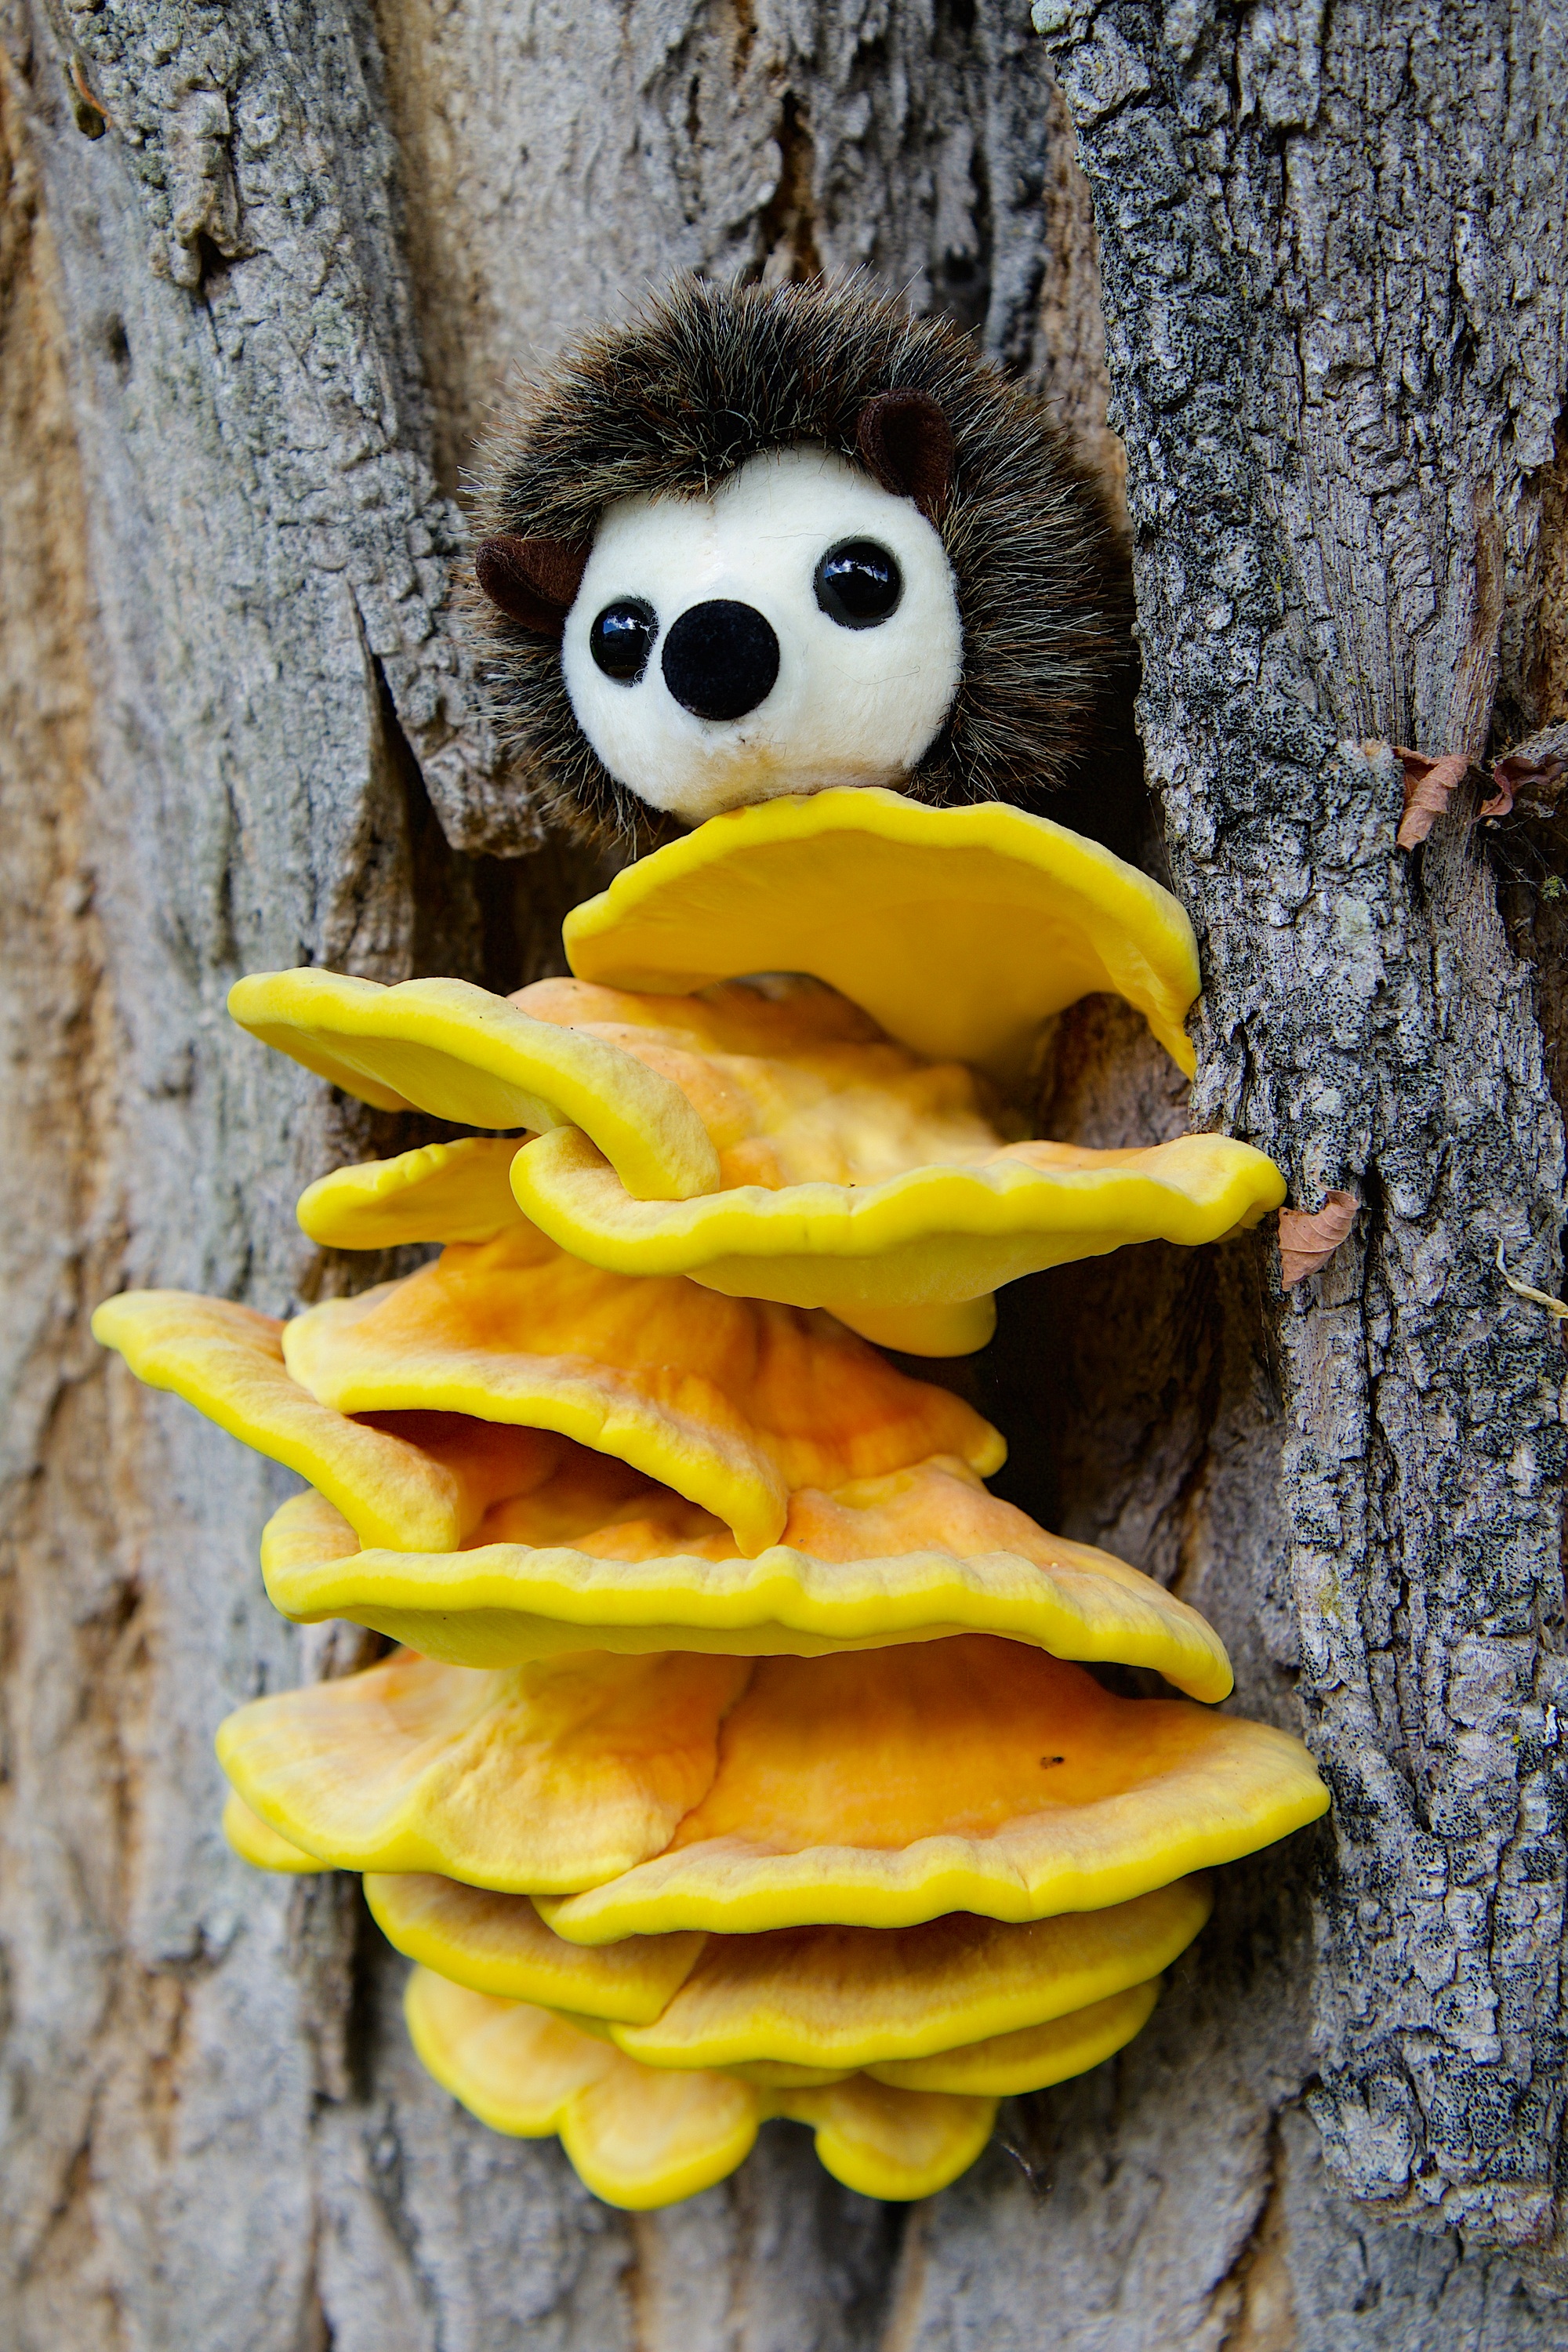
tree, nature, plant, fruit, leaf, flower, food, produce, mushroom, yellow, hedgehog, tree bark, land plant, sulphur ovinus